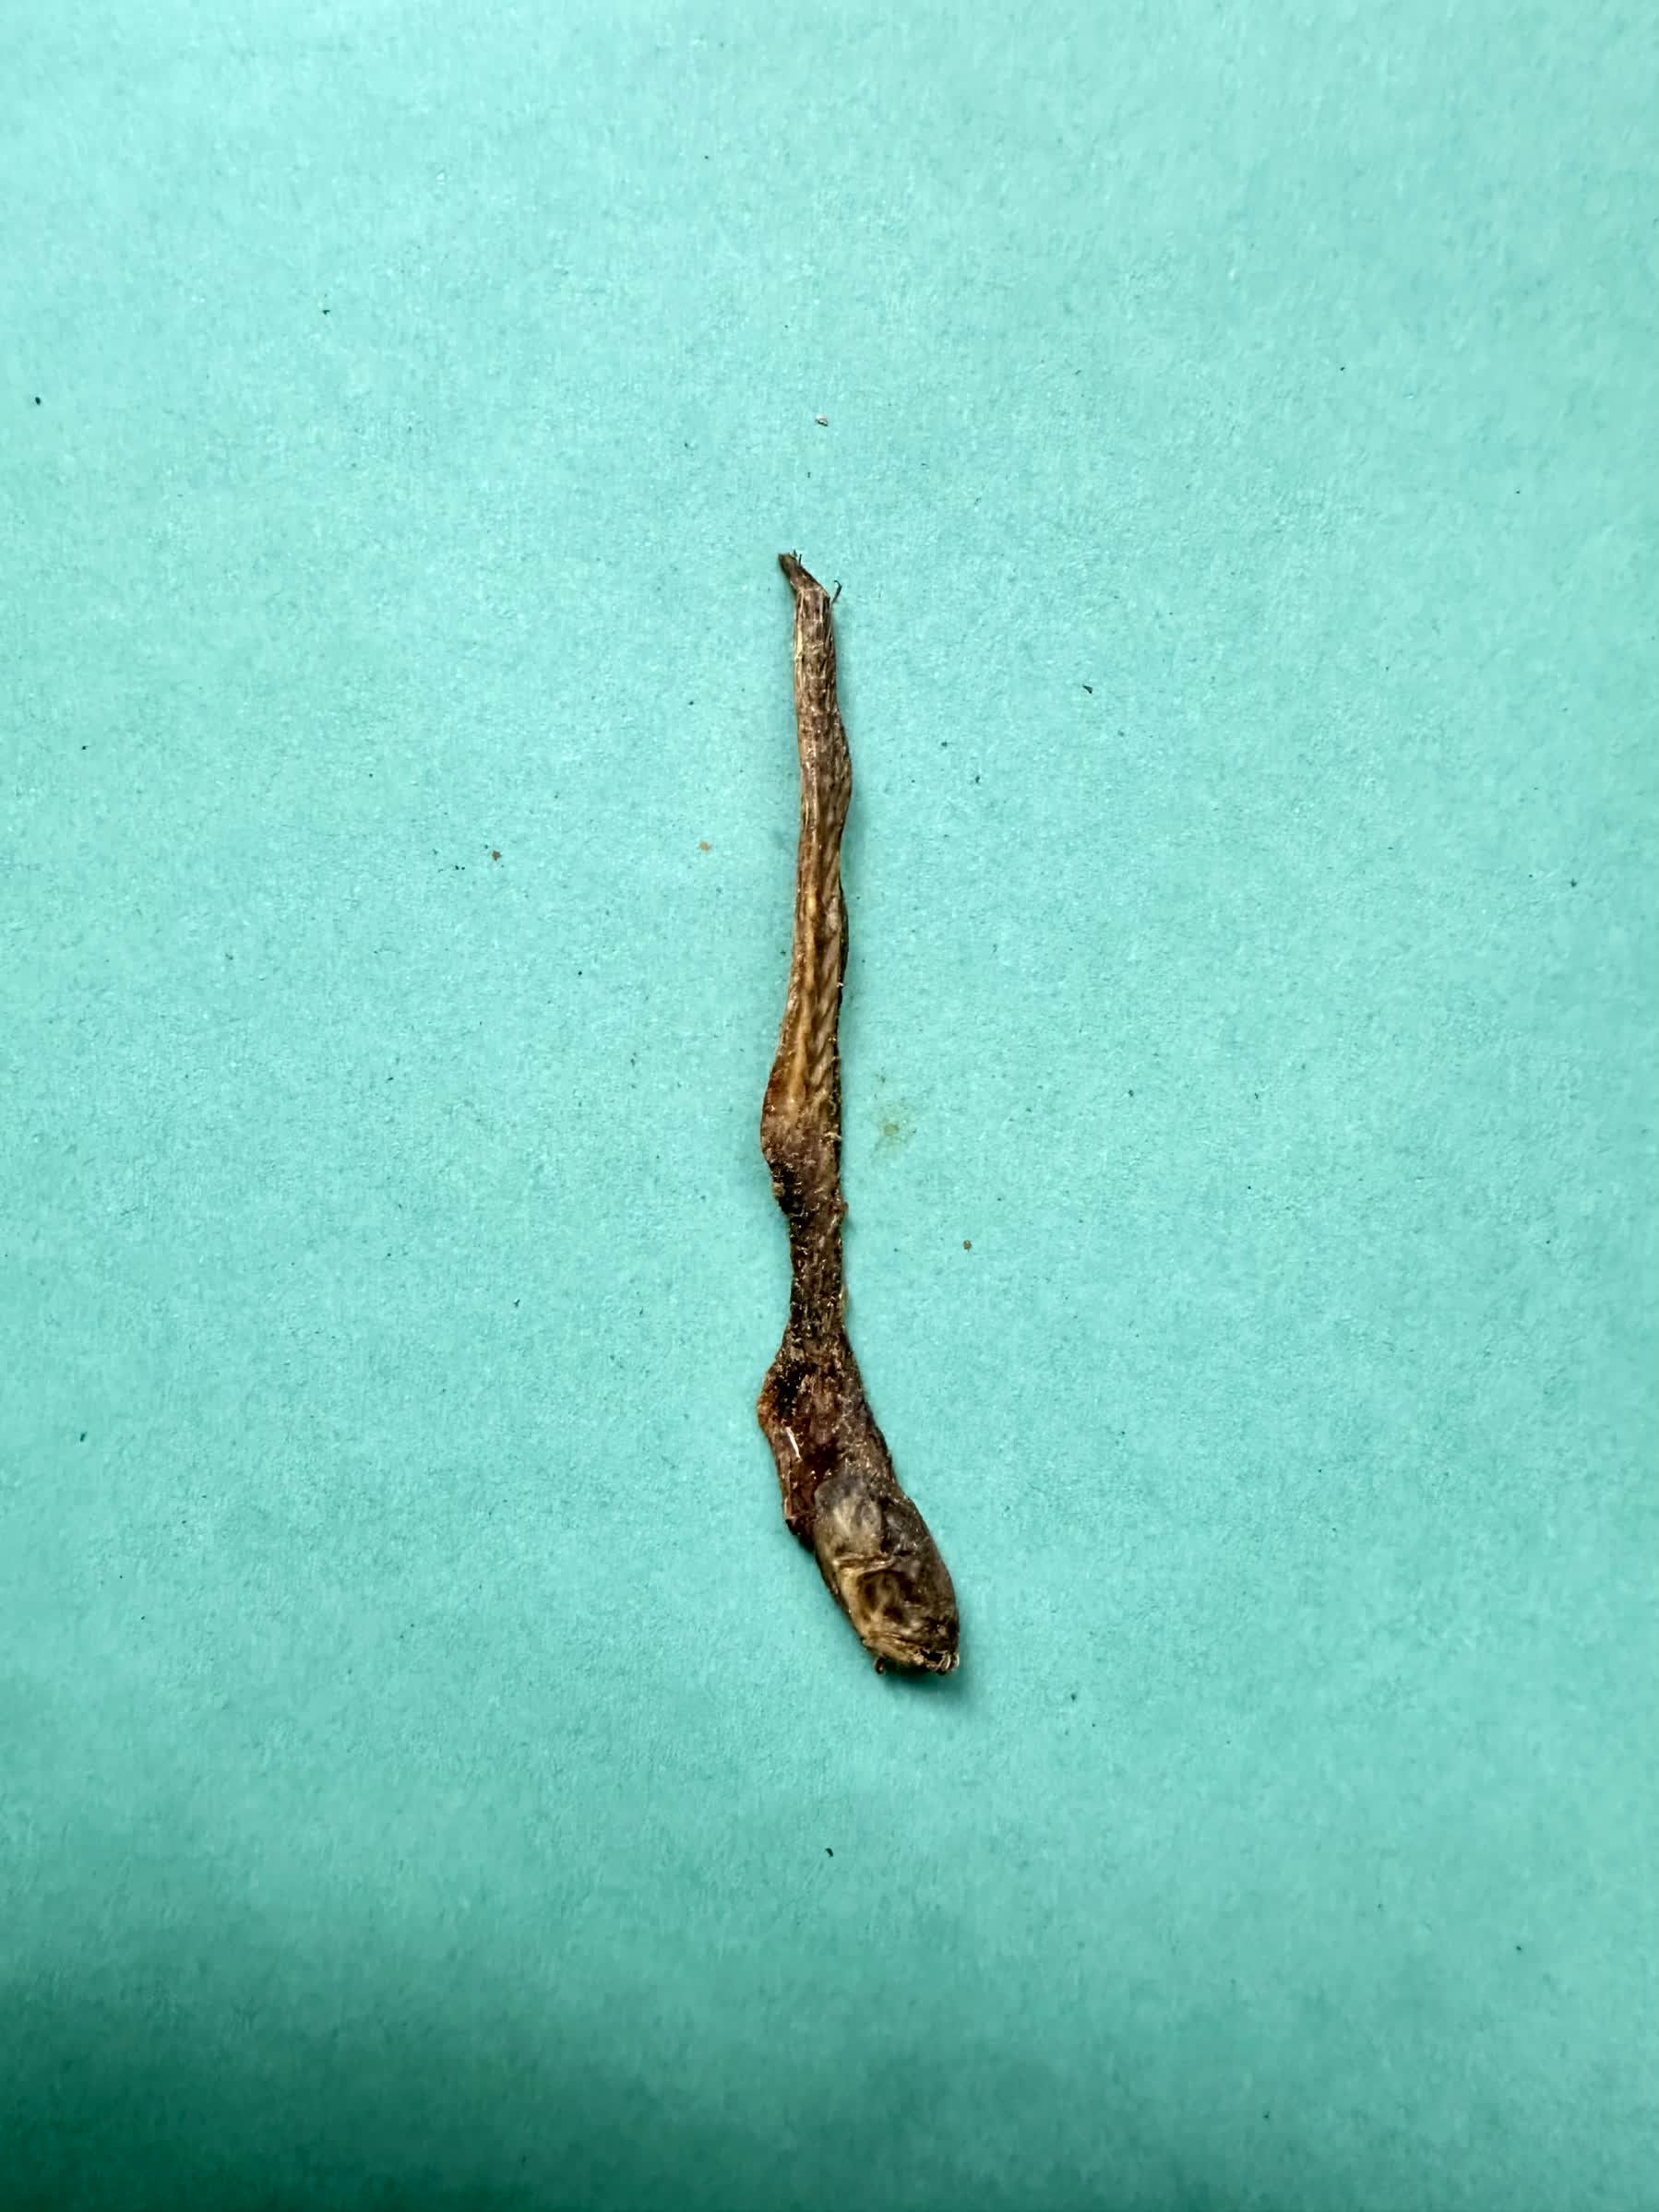
Species: Chewa